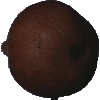
Label: Pear Kaiser 1